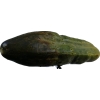
Label: cucumber